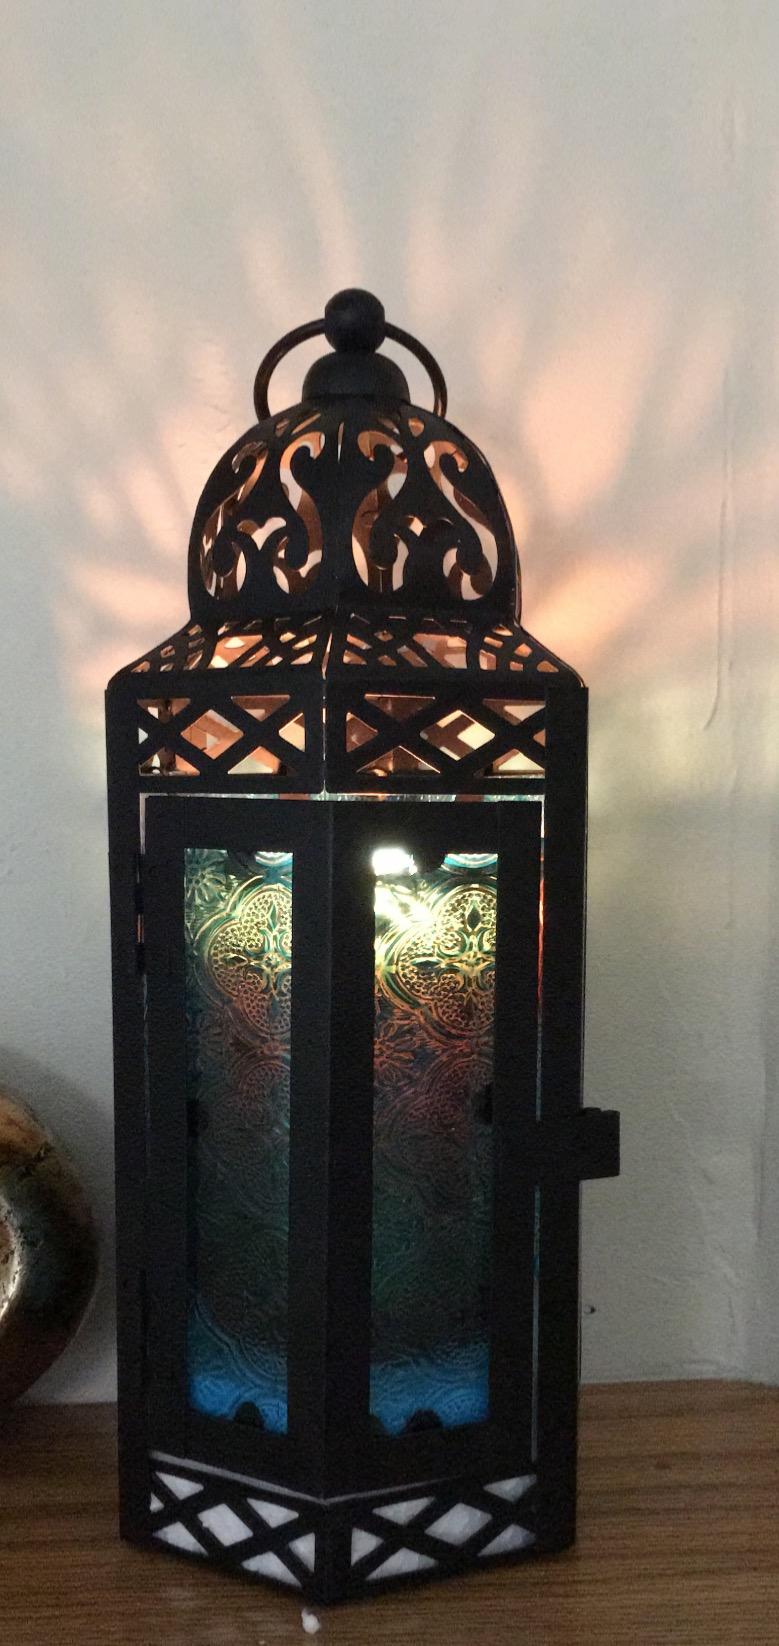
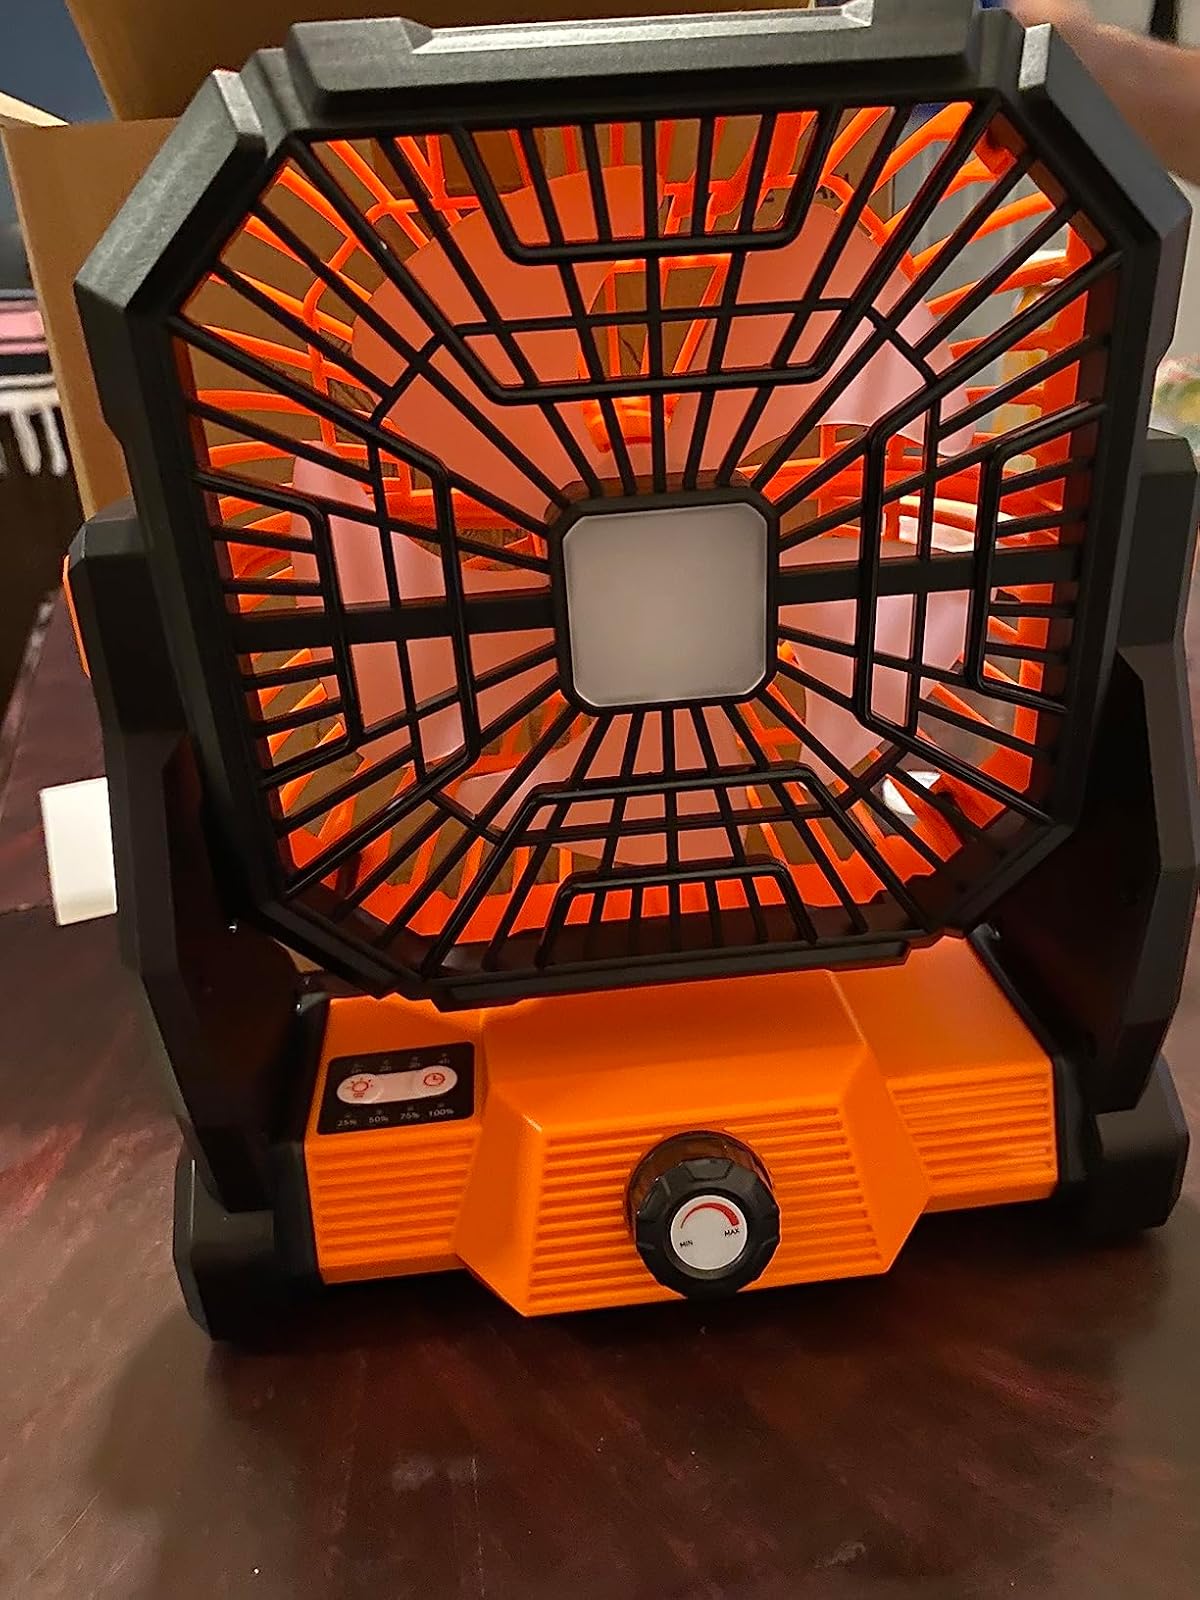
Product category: lantern
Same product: no